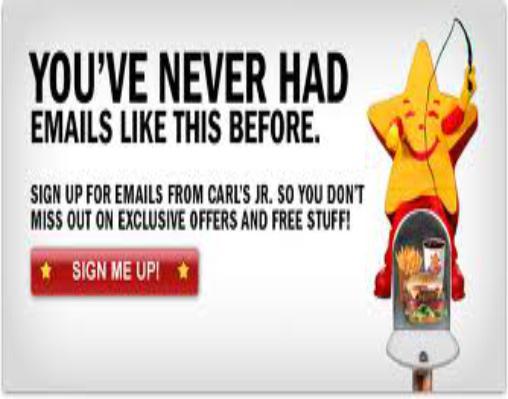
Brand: Carl's Jr
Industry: Food